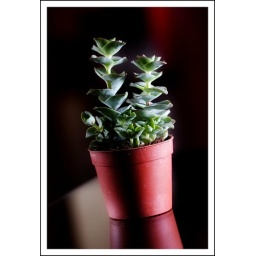
580ex off camera bounced against a white paper sheet